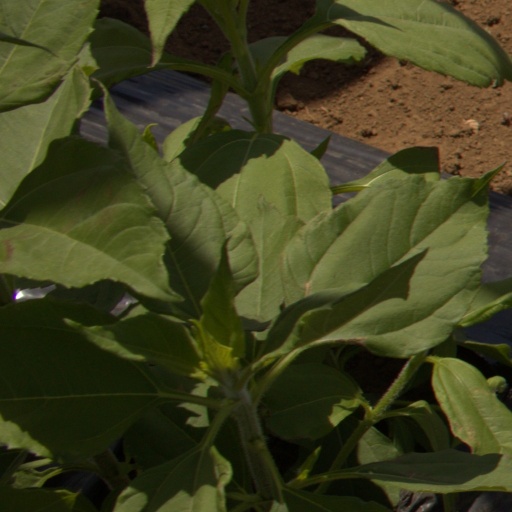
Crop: Jerusalem artichoke